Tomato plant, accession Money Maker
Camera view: bottom (45 deg); turntable rotation: 180 degrees
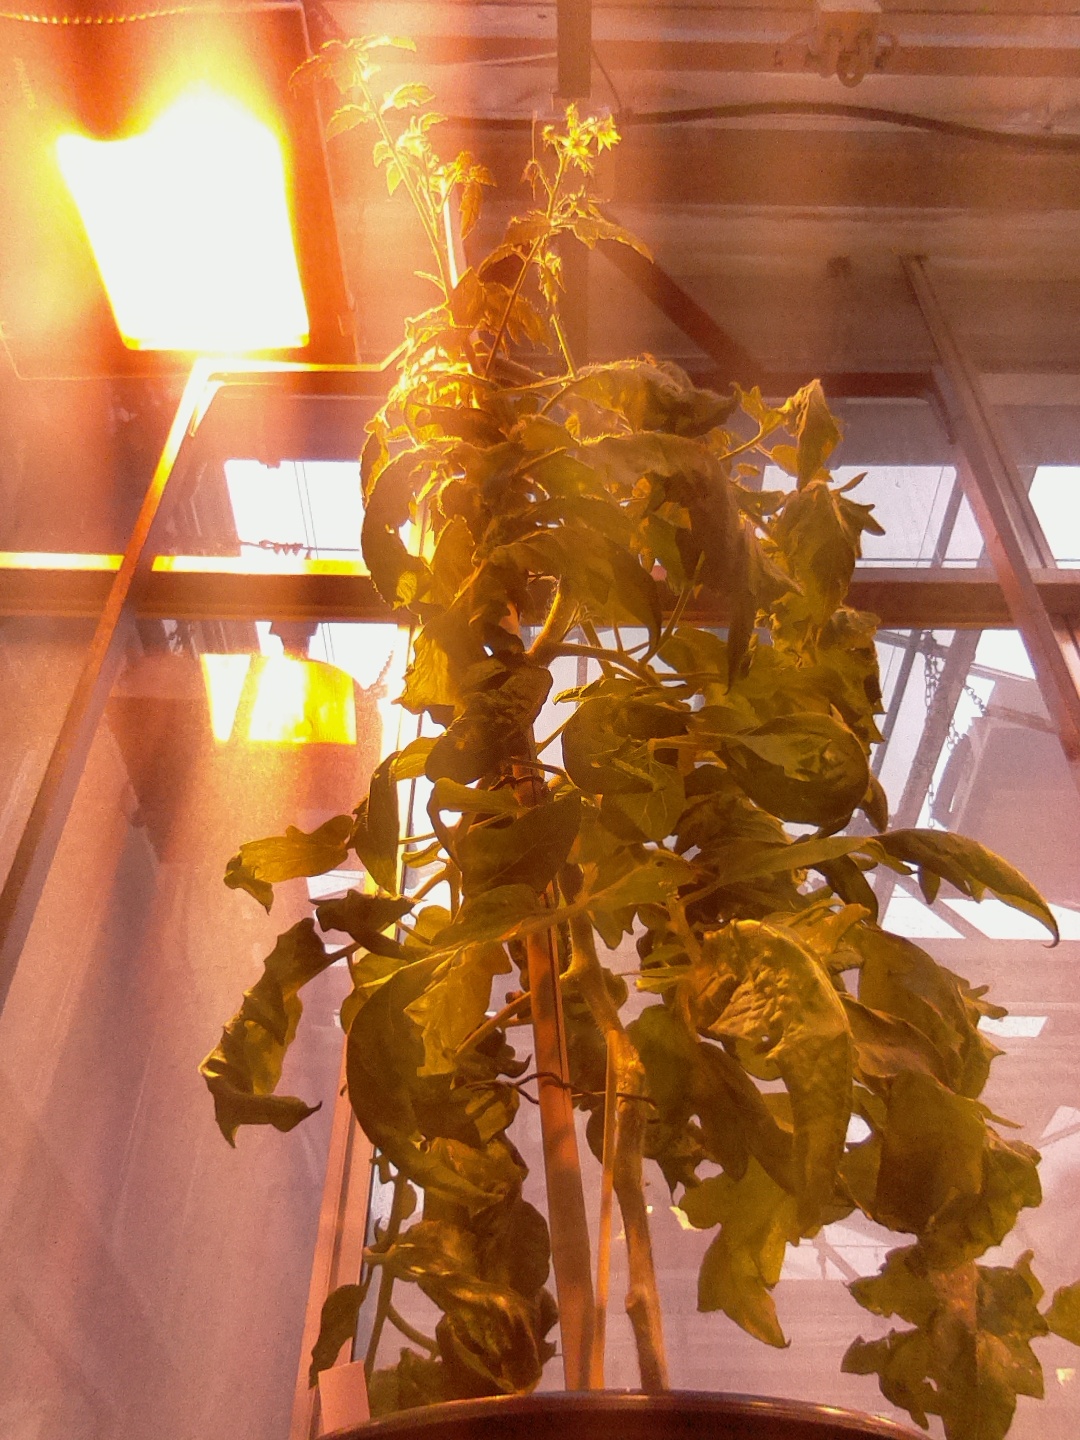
BBCH growth stage 72: 20%-30% of final fruit size